Whelk Point Fort

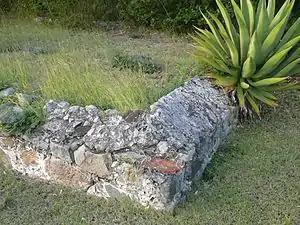
Part of the remains of the barracks of the Whelk Point Fort

The Whelk Point Fort was a colonial fort erected on the southeast part of Tortola in the British Virgin Islands. The fort fell into disrepair and ruin, and relatively little of the original structure remains. In 1992 a house was built over the original foundations of the fort, but the remains of the barracks can still be seen on the land behind the house. The ruins are on private property and are not generally accessible to the public.